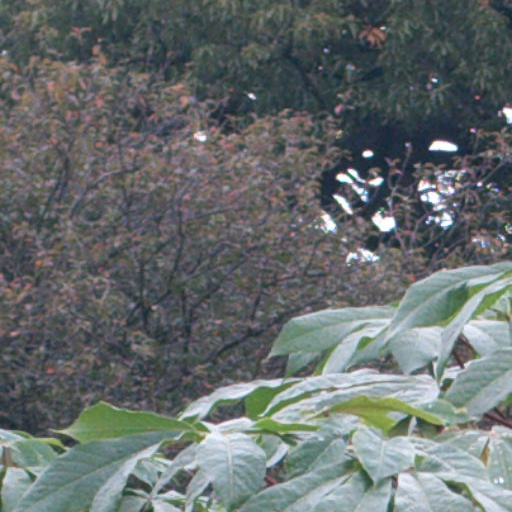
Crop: cassava